Vertical cross-tube boiler

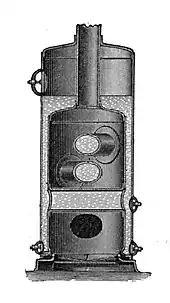
A sectioned view of a cross-tube boiler. The section shows a single vertical flue or fire-tube, with two large water-tubes across the firebox beneath this.

The boiler consists of a cylindrical vertical external shell, with a large firebox inside this, filling perhaps half of the total height. A single large vertical flue or "uptake" leads to an external chimney. Some boilers use vertical rod stays between the firebox crown and top of the boiler shell.